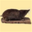
Label: shrew